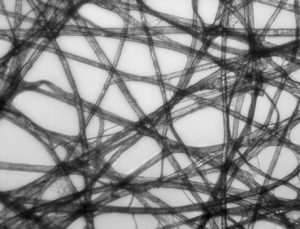
La microscopie en champ sombre est une variante de la microscopie optique connue déjà depuis plus de 250 ans. Elle conduit à un arrière-plan sombre de l'image, sur lequel les structures à observer se détachent en clair. On peut ainsi obtenir d'échantillons transparents, avec un faible contraste, des images bien résolues, contrastées, sans nécessiter une coloration préalable de l'objet. Même des échantillons vivants sont observables ainsi. Jusqu'au développement de la microscopie à contraste de phase dans les années 1930, la microscopie à fond sombre était la seule méthode de renforcement du contraste pour des objets non colorés. Pour la différencier de la microscopie à fond sombre, la technique de microscopie optique « normale » est désignée par microscopie à fond clair.